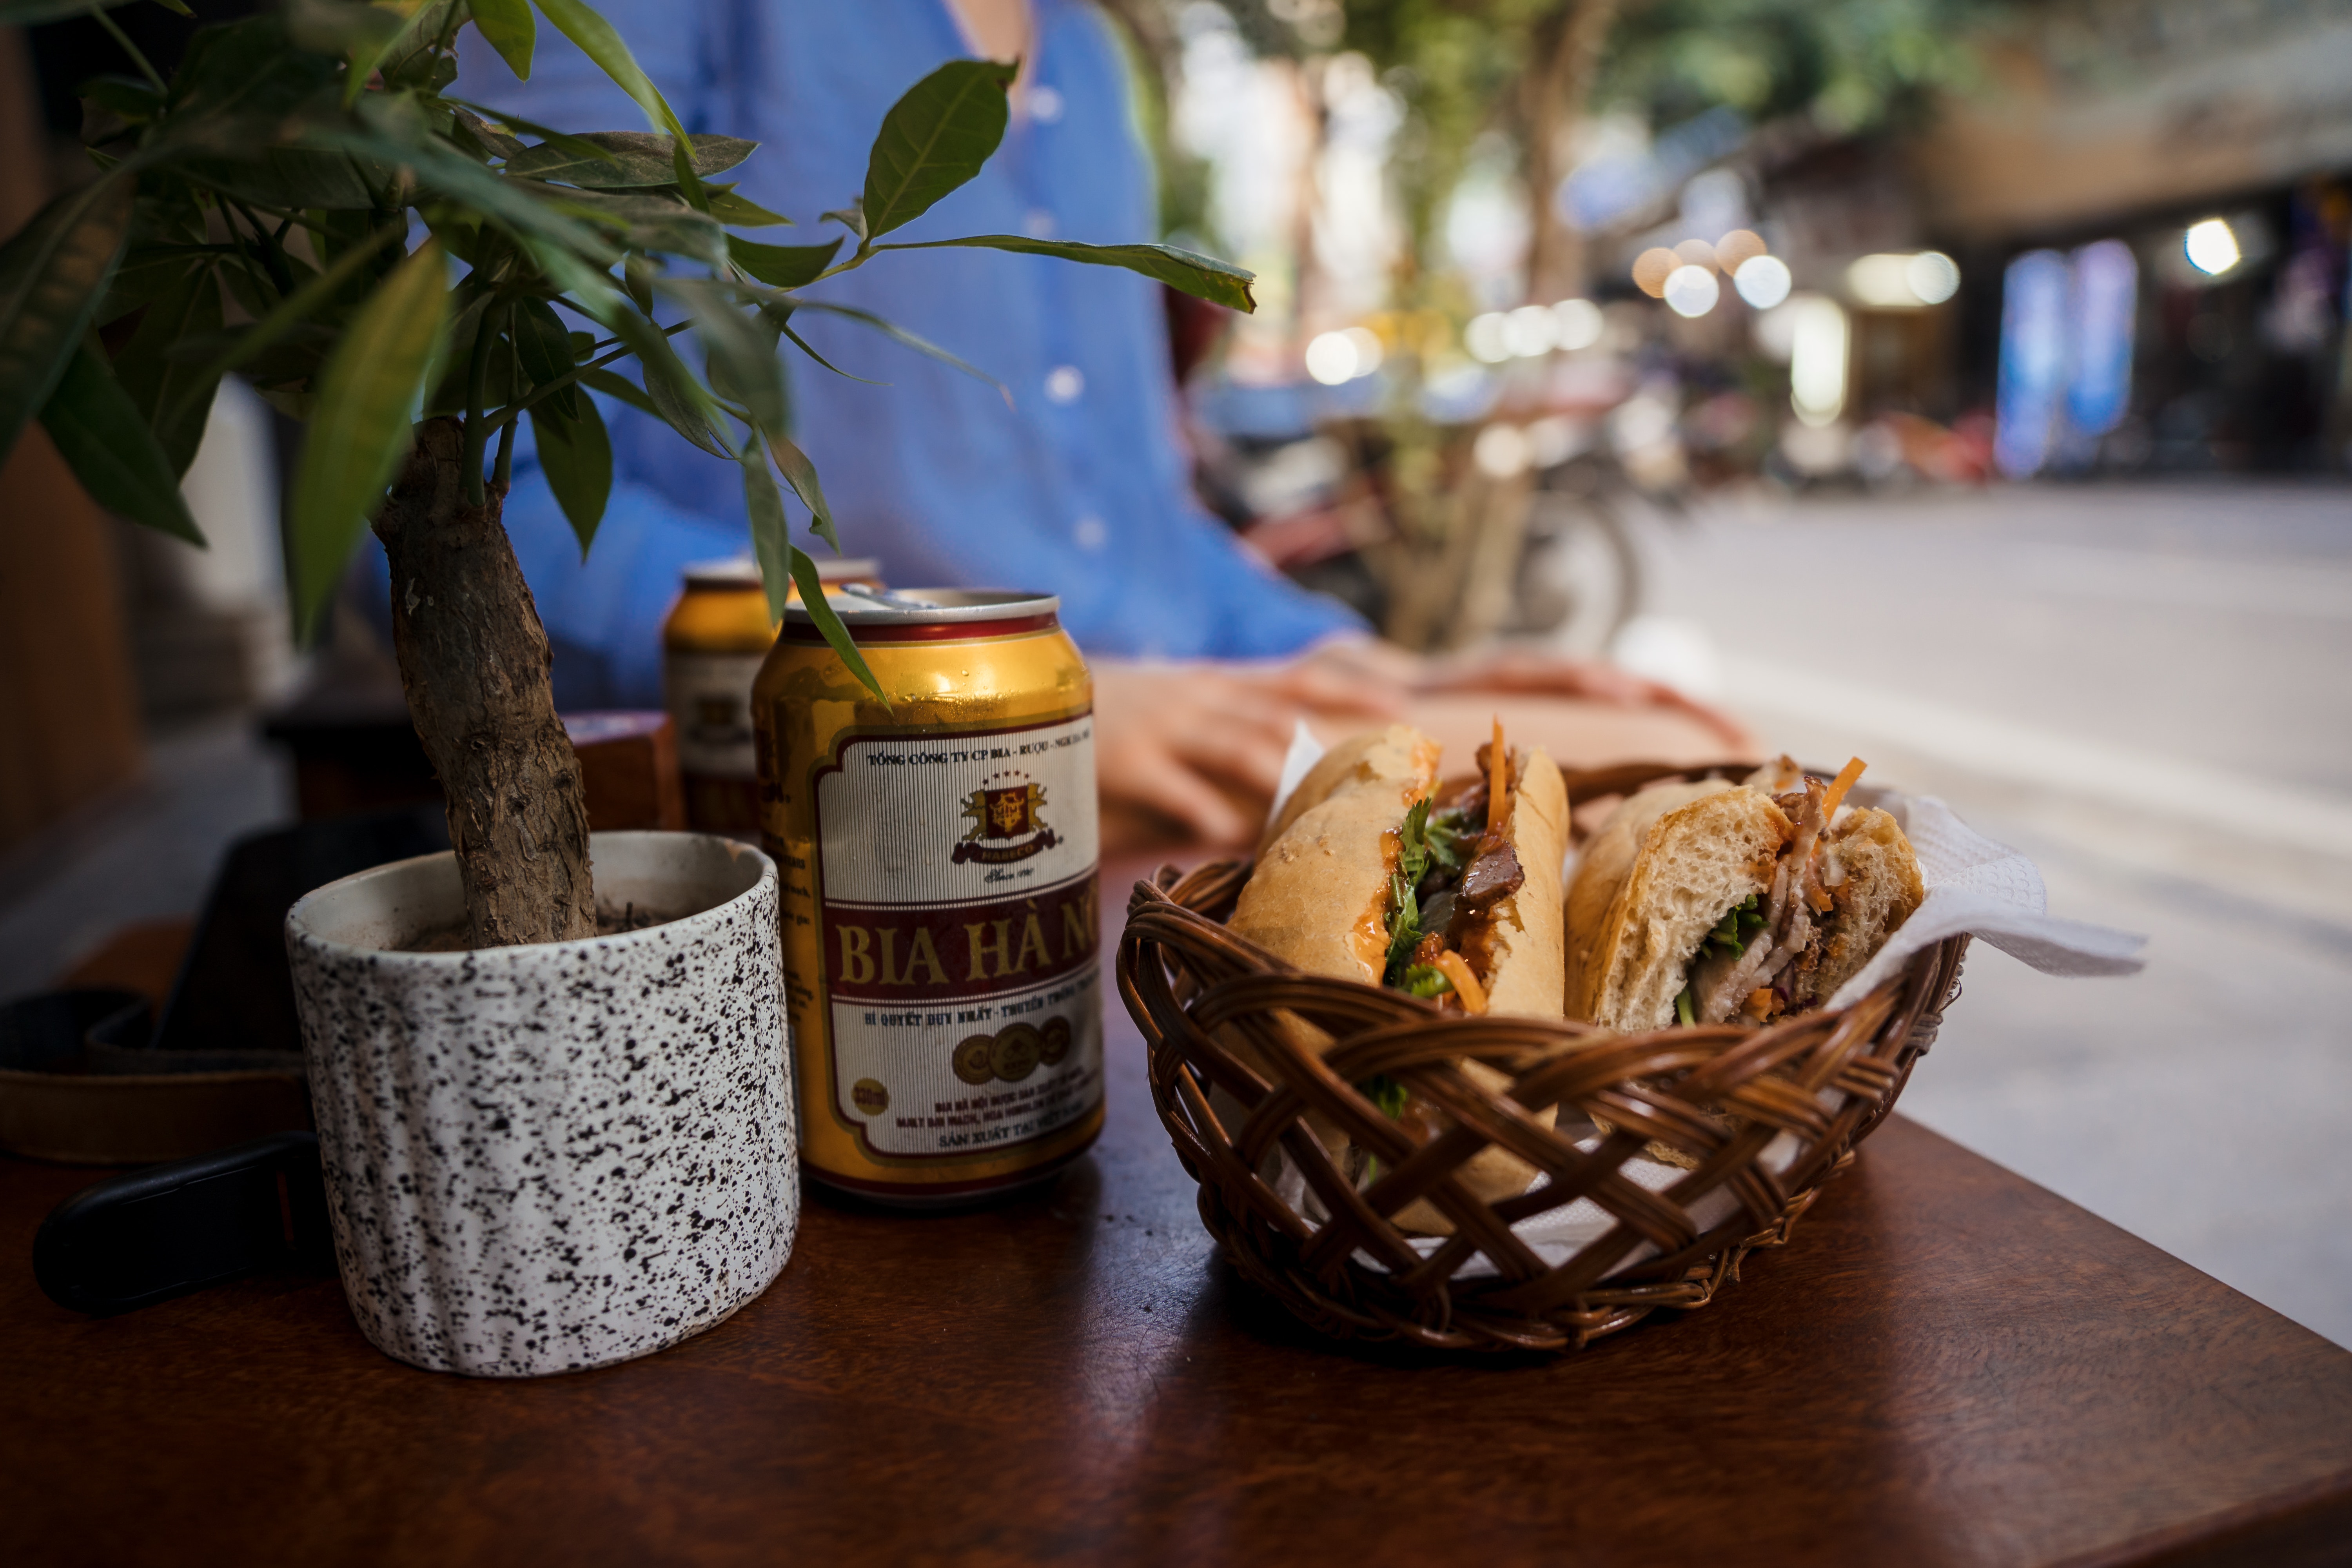
food, brunch, drink